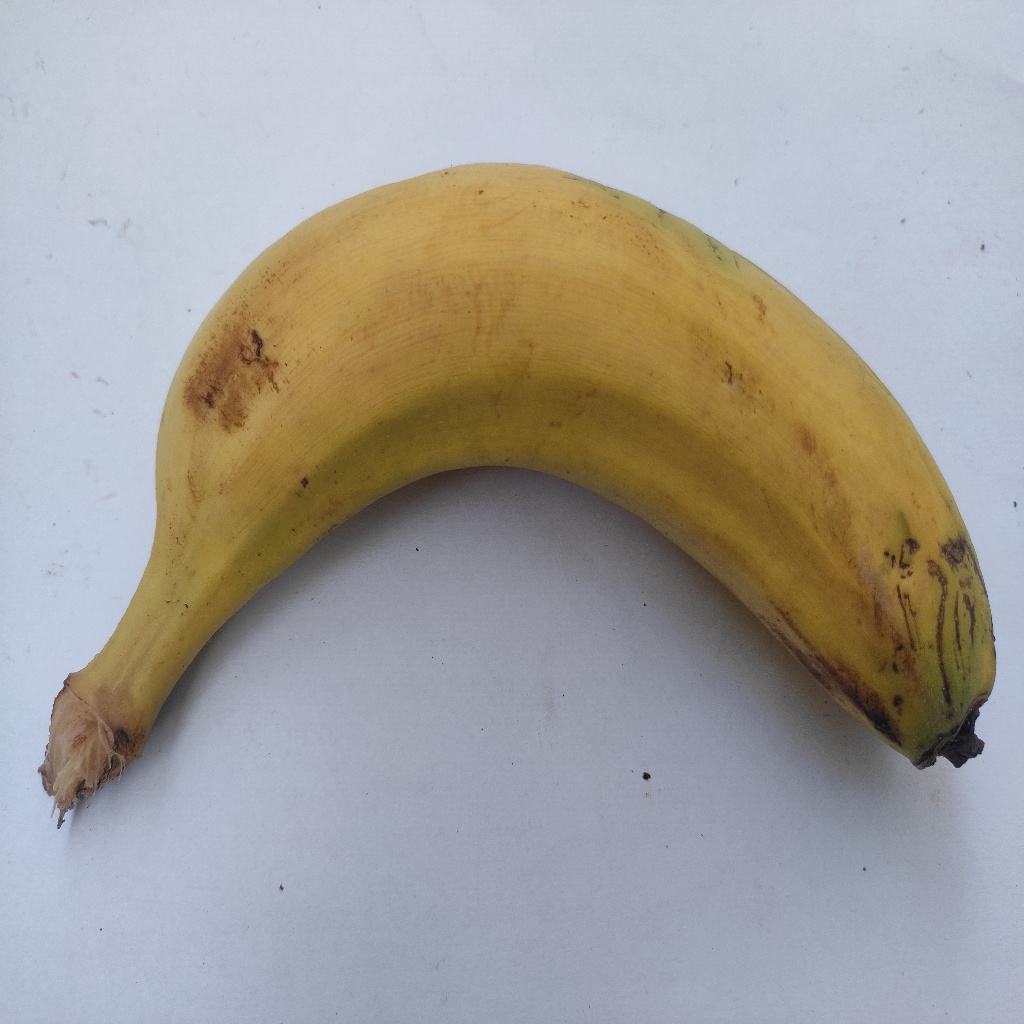
Crop: banana
Quality class: Class_A